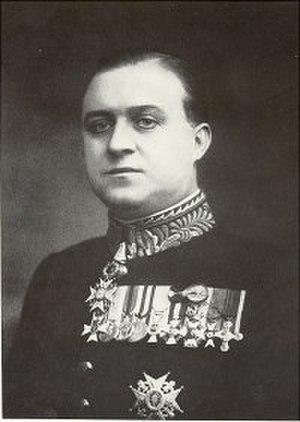
Sir Guy Francis Laking est un historien d'art britannique et le premier conservateur du musée de Londres.